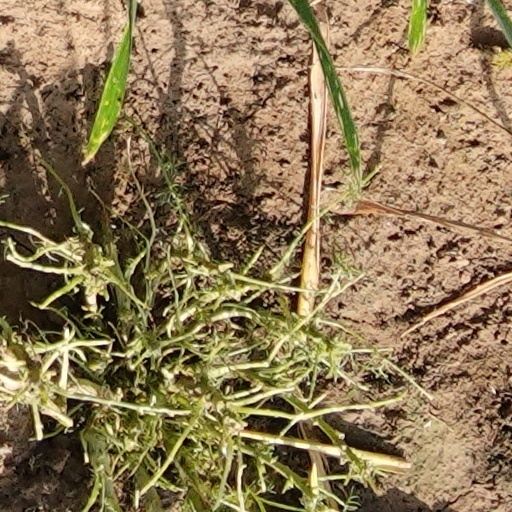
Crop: wheat